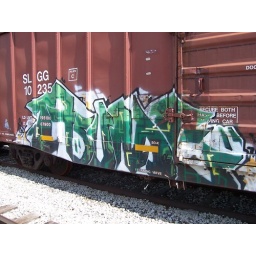
Some neat graffiti on a train car parked in Quincy, Ohio.